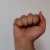
The image shows a hand gesture representing the letter 'A' in Indian Sign Language.